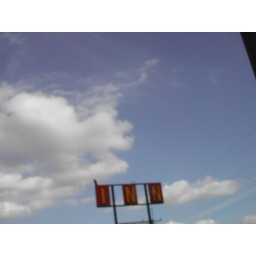
taken out the car window after i got gas somewhere in central oklahoma.